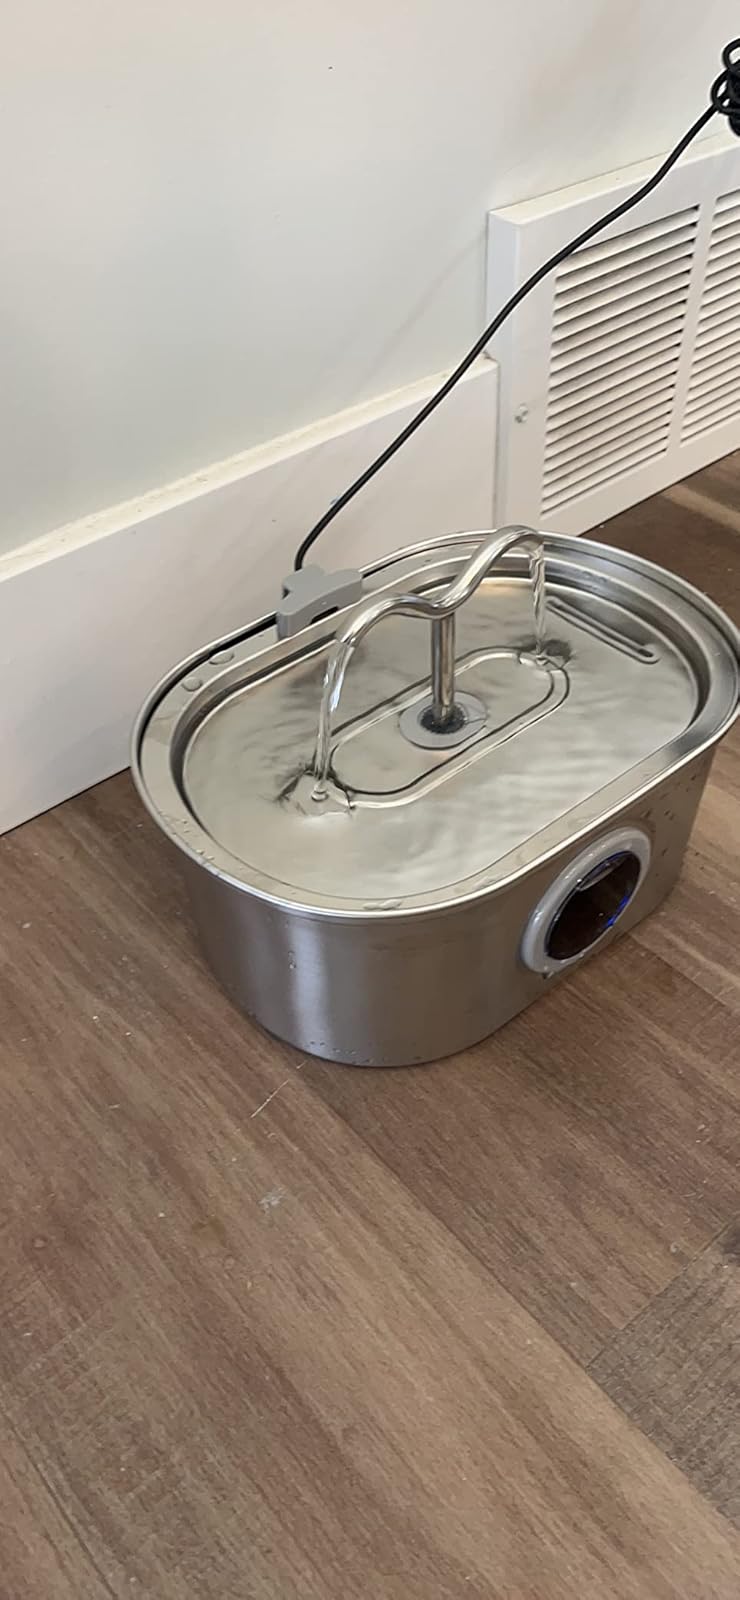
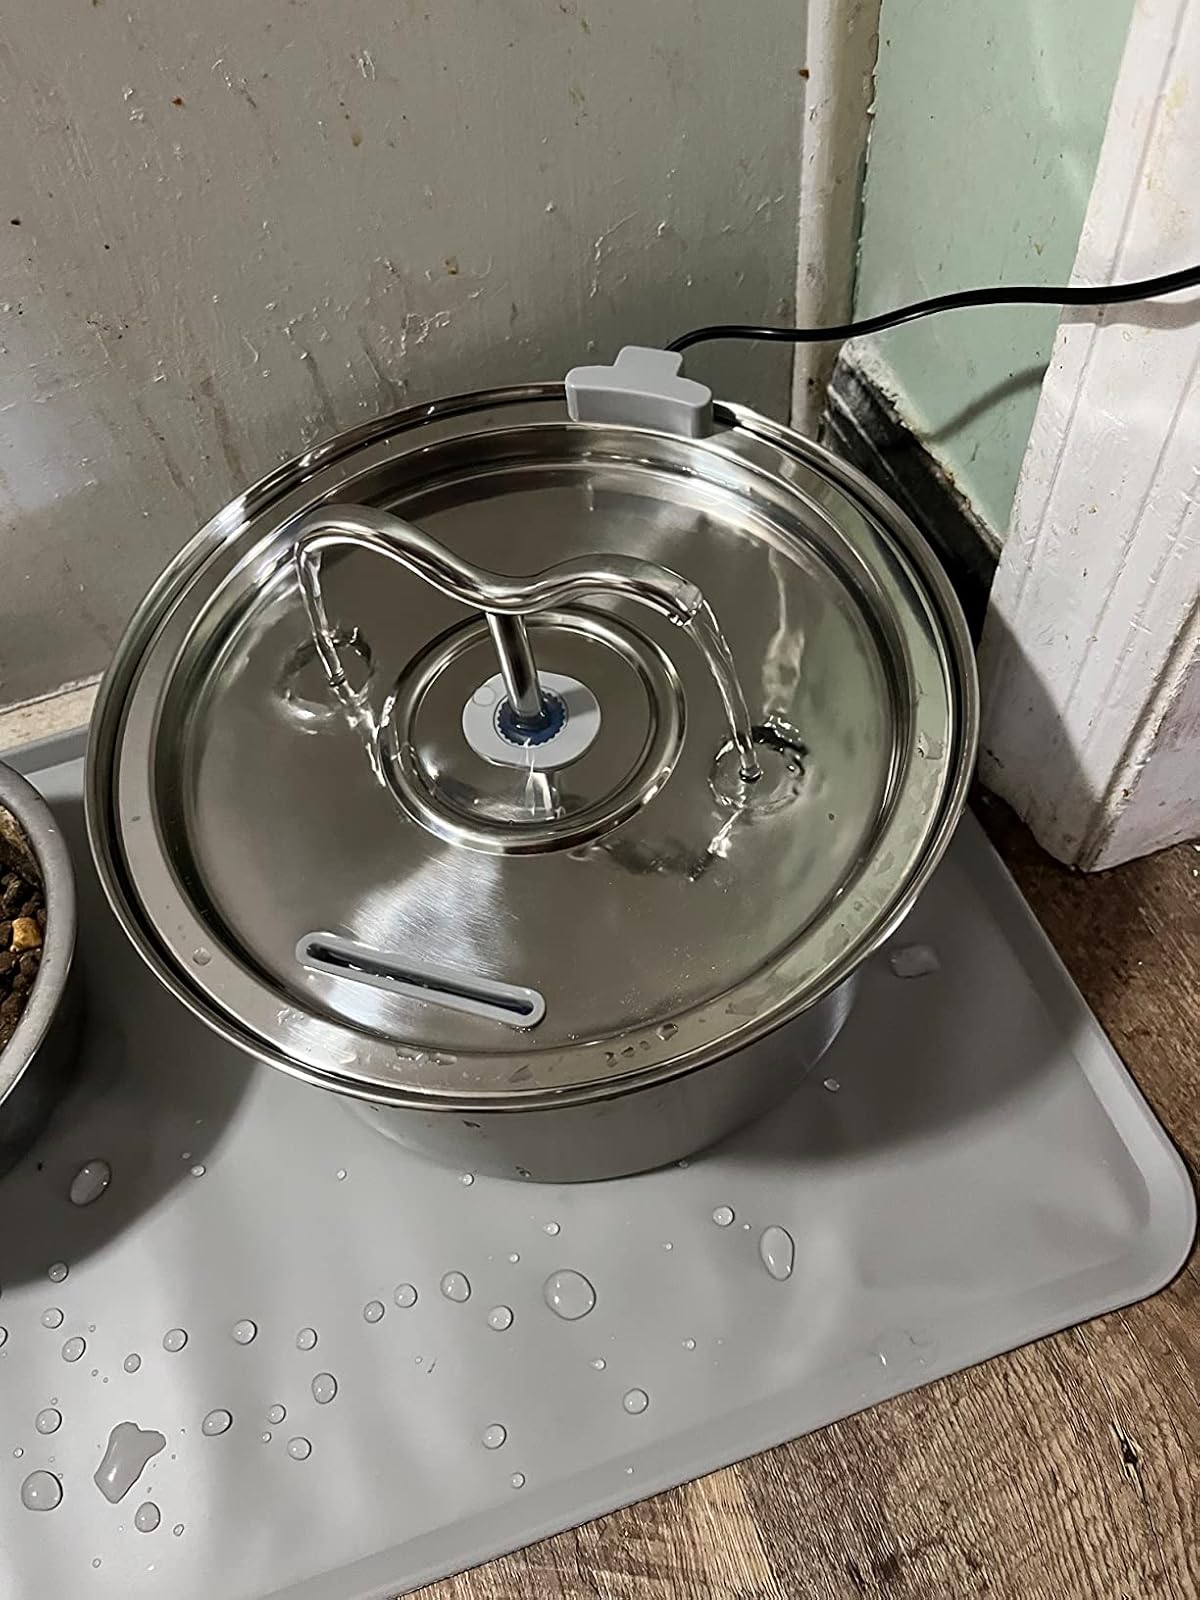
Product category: items_bowl
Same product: no